Horningsea Park, New South Wales

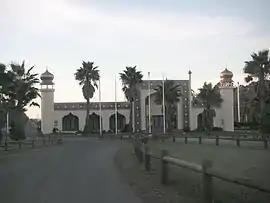
Trash and Treasure markets

Horningsea Park is a suburb of Sydney, in the state of New South Wales, Australia. Horningsea Park is located 39 kilometres south-west of the Sydney central business district, in the local government area of the City of Liverpool and is part of the Greater Western Sydney region.